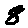
Label: 8